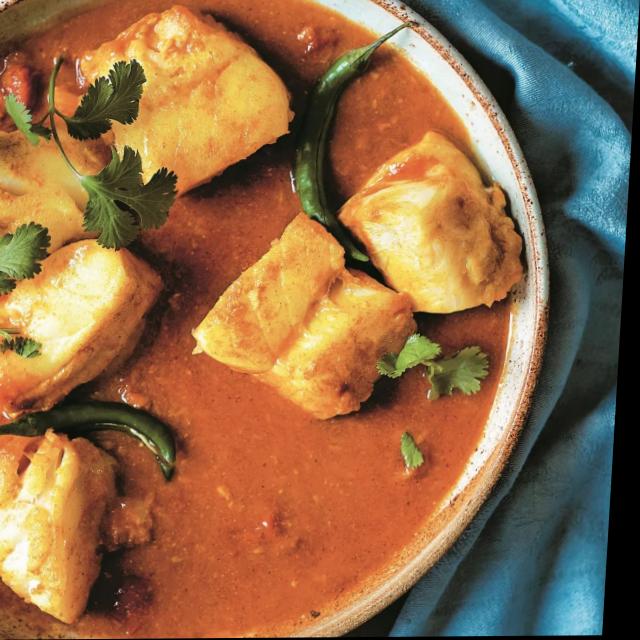
Dish: fish_curry